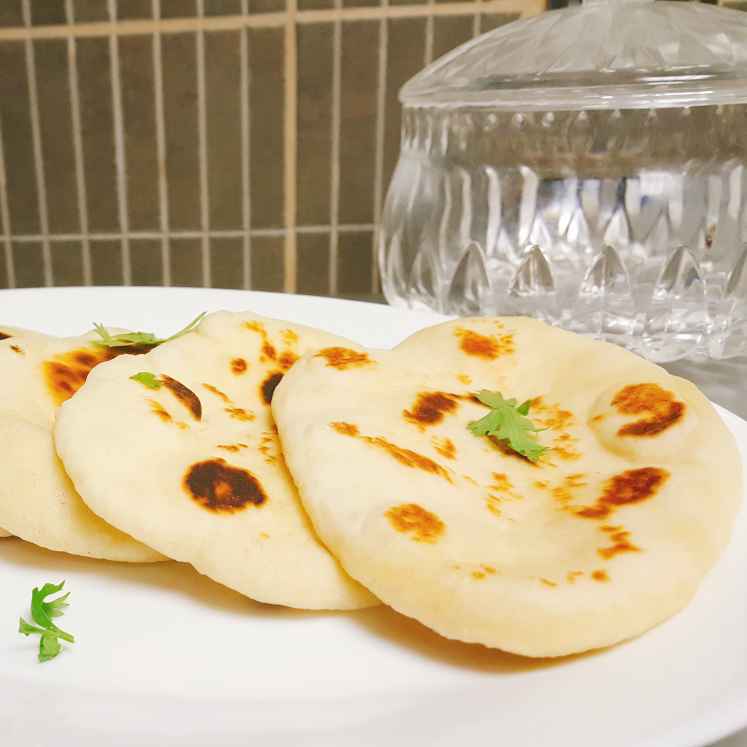
Dish: butter_naan